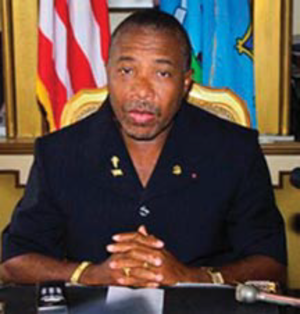
Charles Taylor, né le 28 janvier 1948 à Arthington au Liberia, est un homme politique libérien, vingt-deuxième président de la République de son pays.